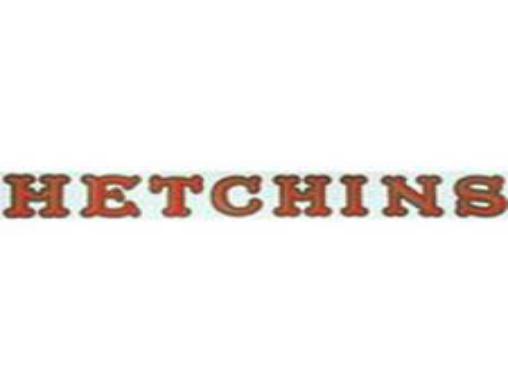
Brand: hetchins
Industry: Transportation